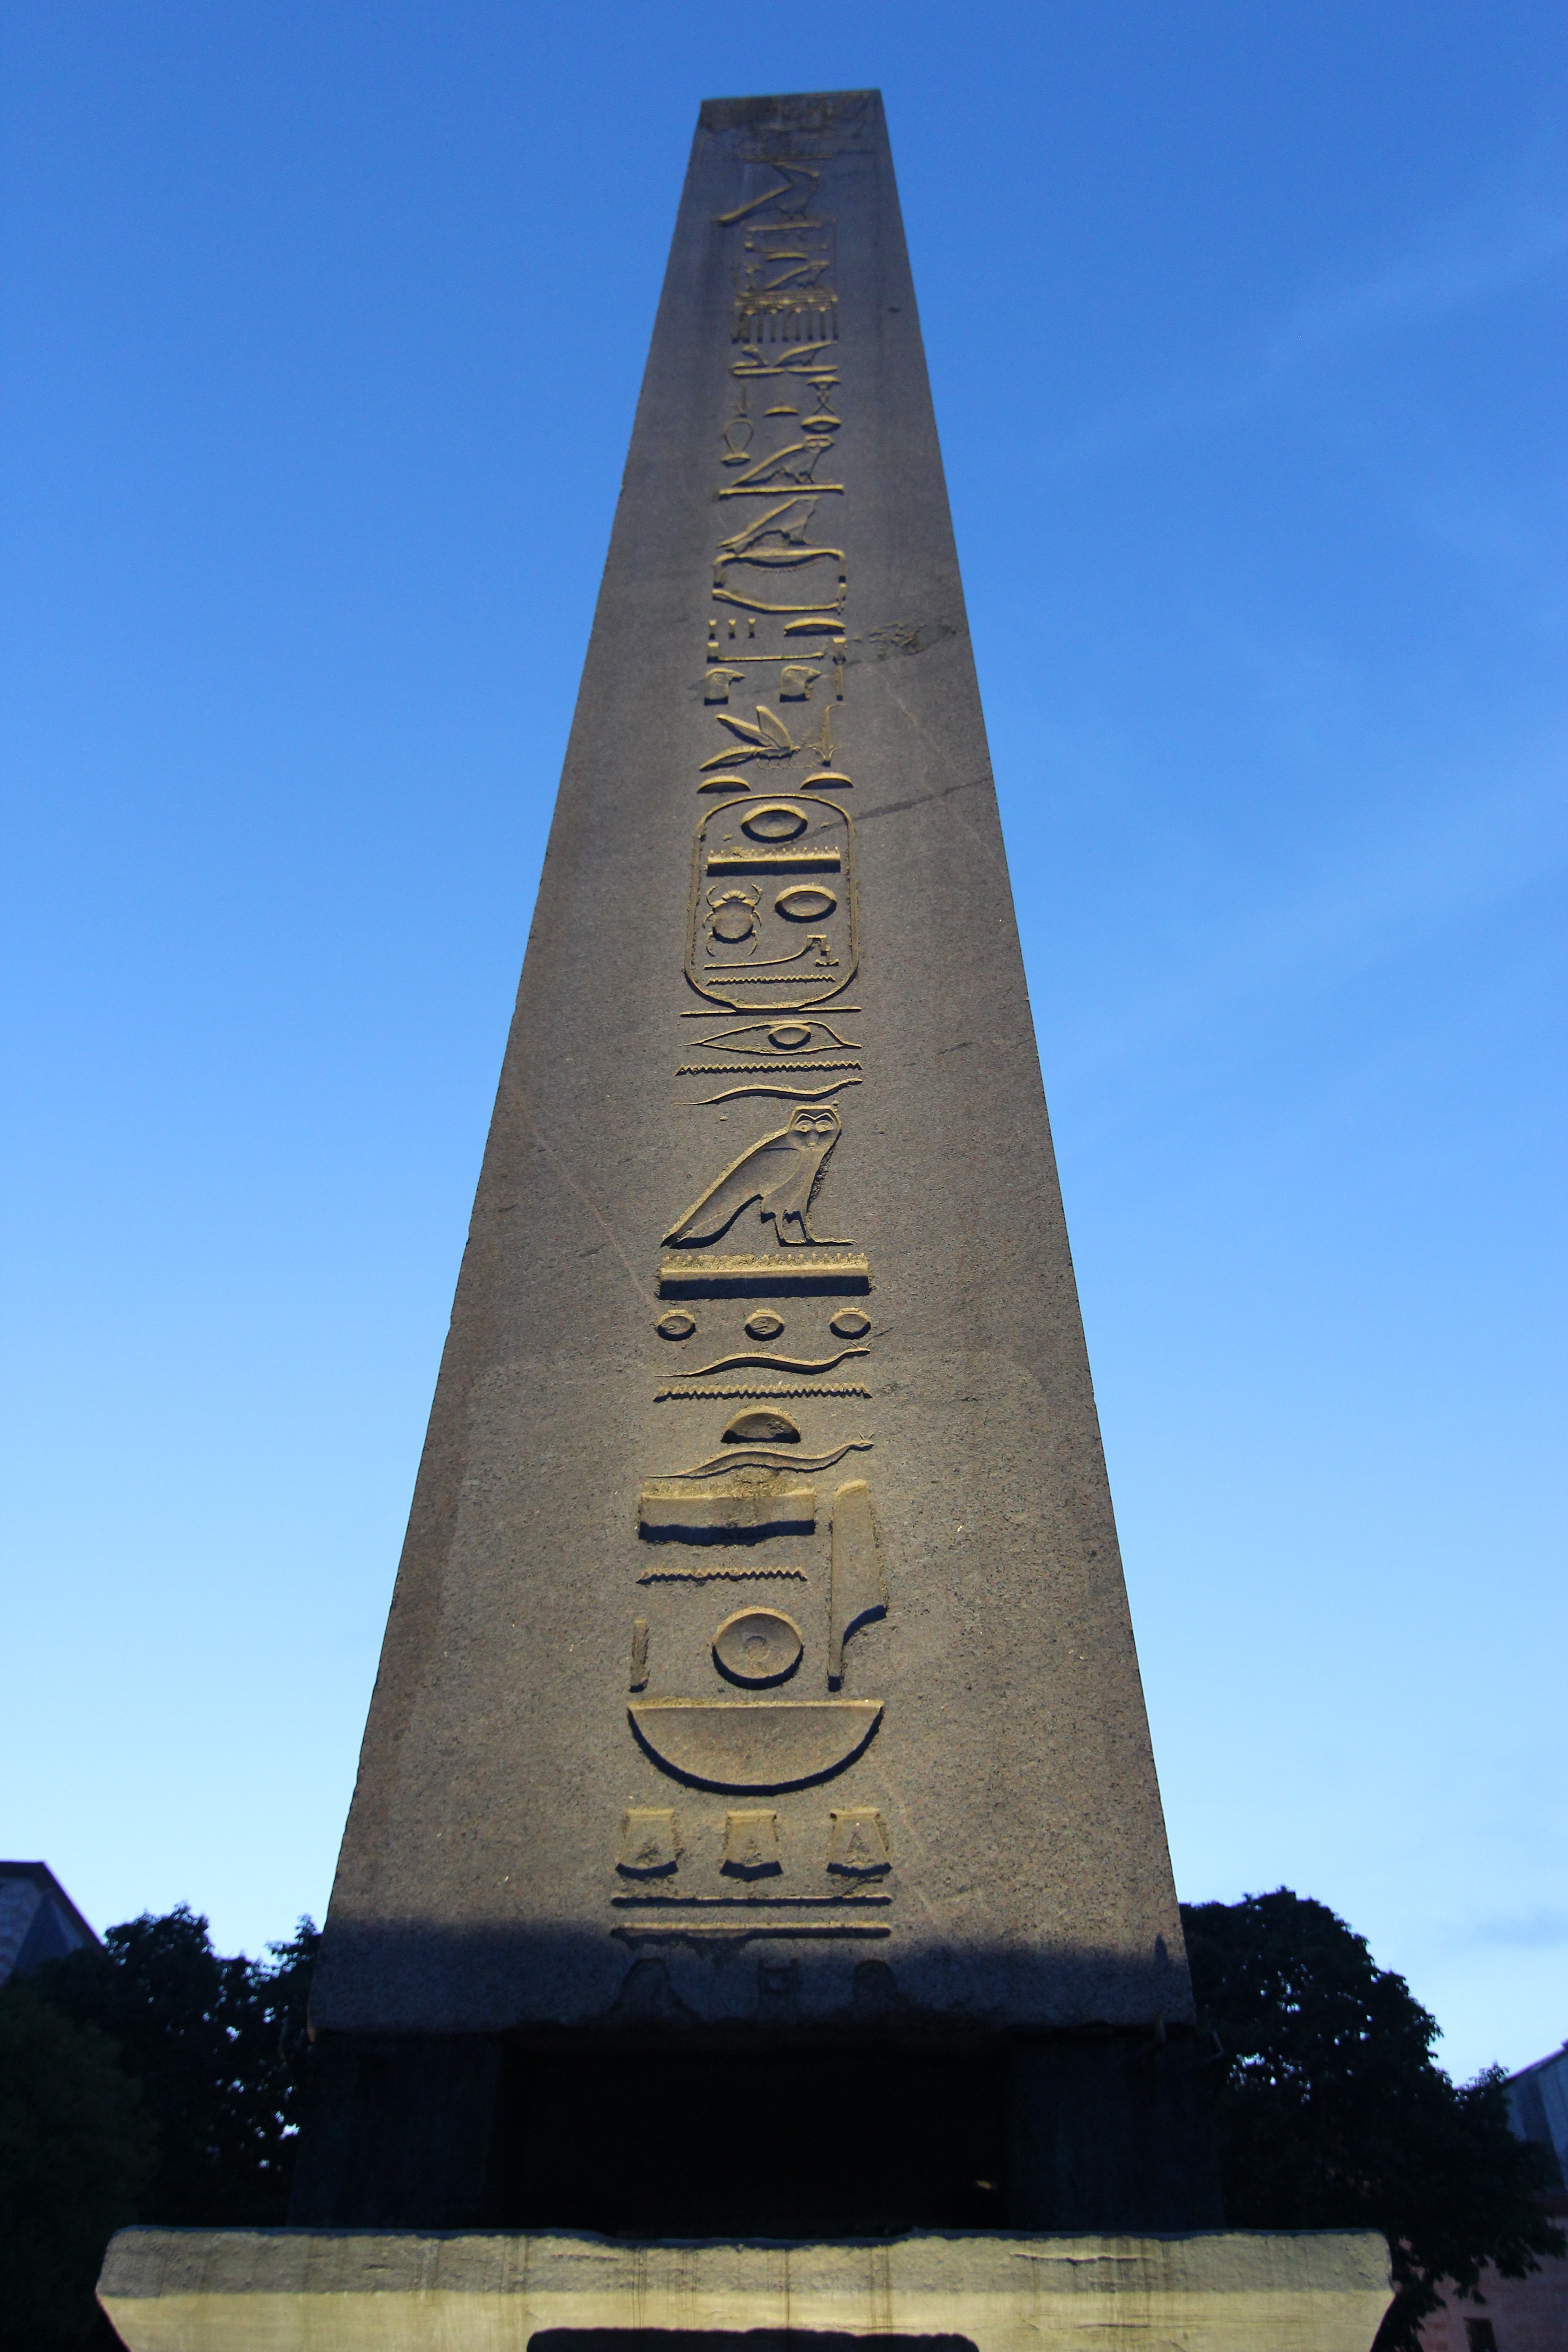
light, sky, perspective, monument, statue, twilight, tower, landmark, egypt, memorial, temple, turkey, obelisk, istanbul, hieroglyphs, egizio